Roman Catholic Archdiocese of Mobile

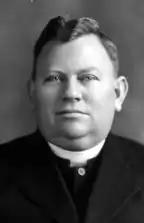
Bishop Toolen (1927)

In 1954, Pope Pius XII renamed the Diocese of Mobile as the Diocese of Mobile-Birmingham to reflect the growth of Birmingham, Alabama. Toolen opened several new churches, orphanages, hospitals, and other institutions that were meant to minister exclusively to African-Americans, leading opponents to call him "the nigger bishop". In 1950, he oversaw construction of St. Martin de Porres Hospital in Mobile, which was the first hospital in Alabama where African American doctors could work alongside their white colleagues. He also persuaded a local hospital to become the first one in Alabama to accept pregnant African-American women. In 1948, however, he denied the request of Joseph Howze, an African-American to be accepted as a seminarian for the diocese.